Question: Please indicate a possible affordance area of baseball bat that can be used for striking
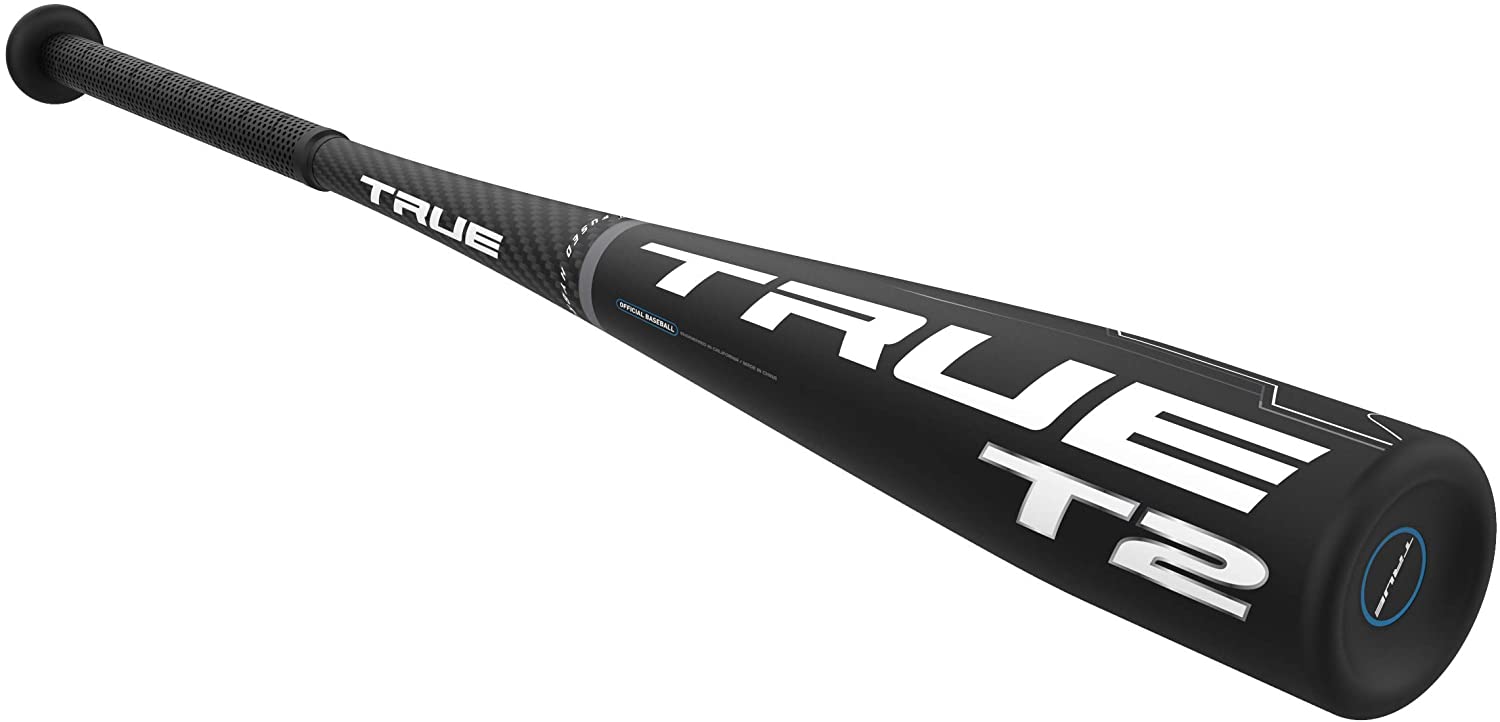
Answer: [695.5, 252.5, 1407.5, 666.5]